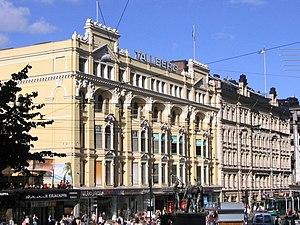
Evli Pankki Oyj est une banque d'investissement finlandaise.
L'immeuble Tallberg est un bâtiment historique du quartier de Kluuvi à Helsinki.
L'immeuble Hermes est un bâtiment historique du quartier de Kluuvi à Helsinki.